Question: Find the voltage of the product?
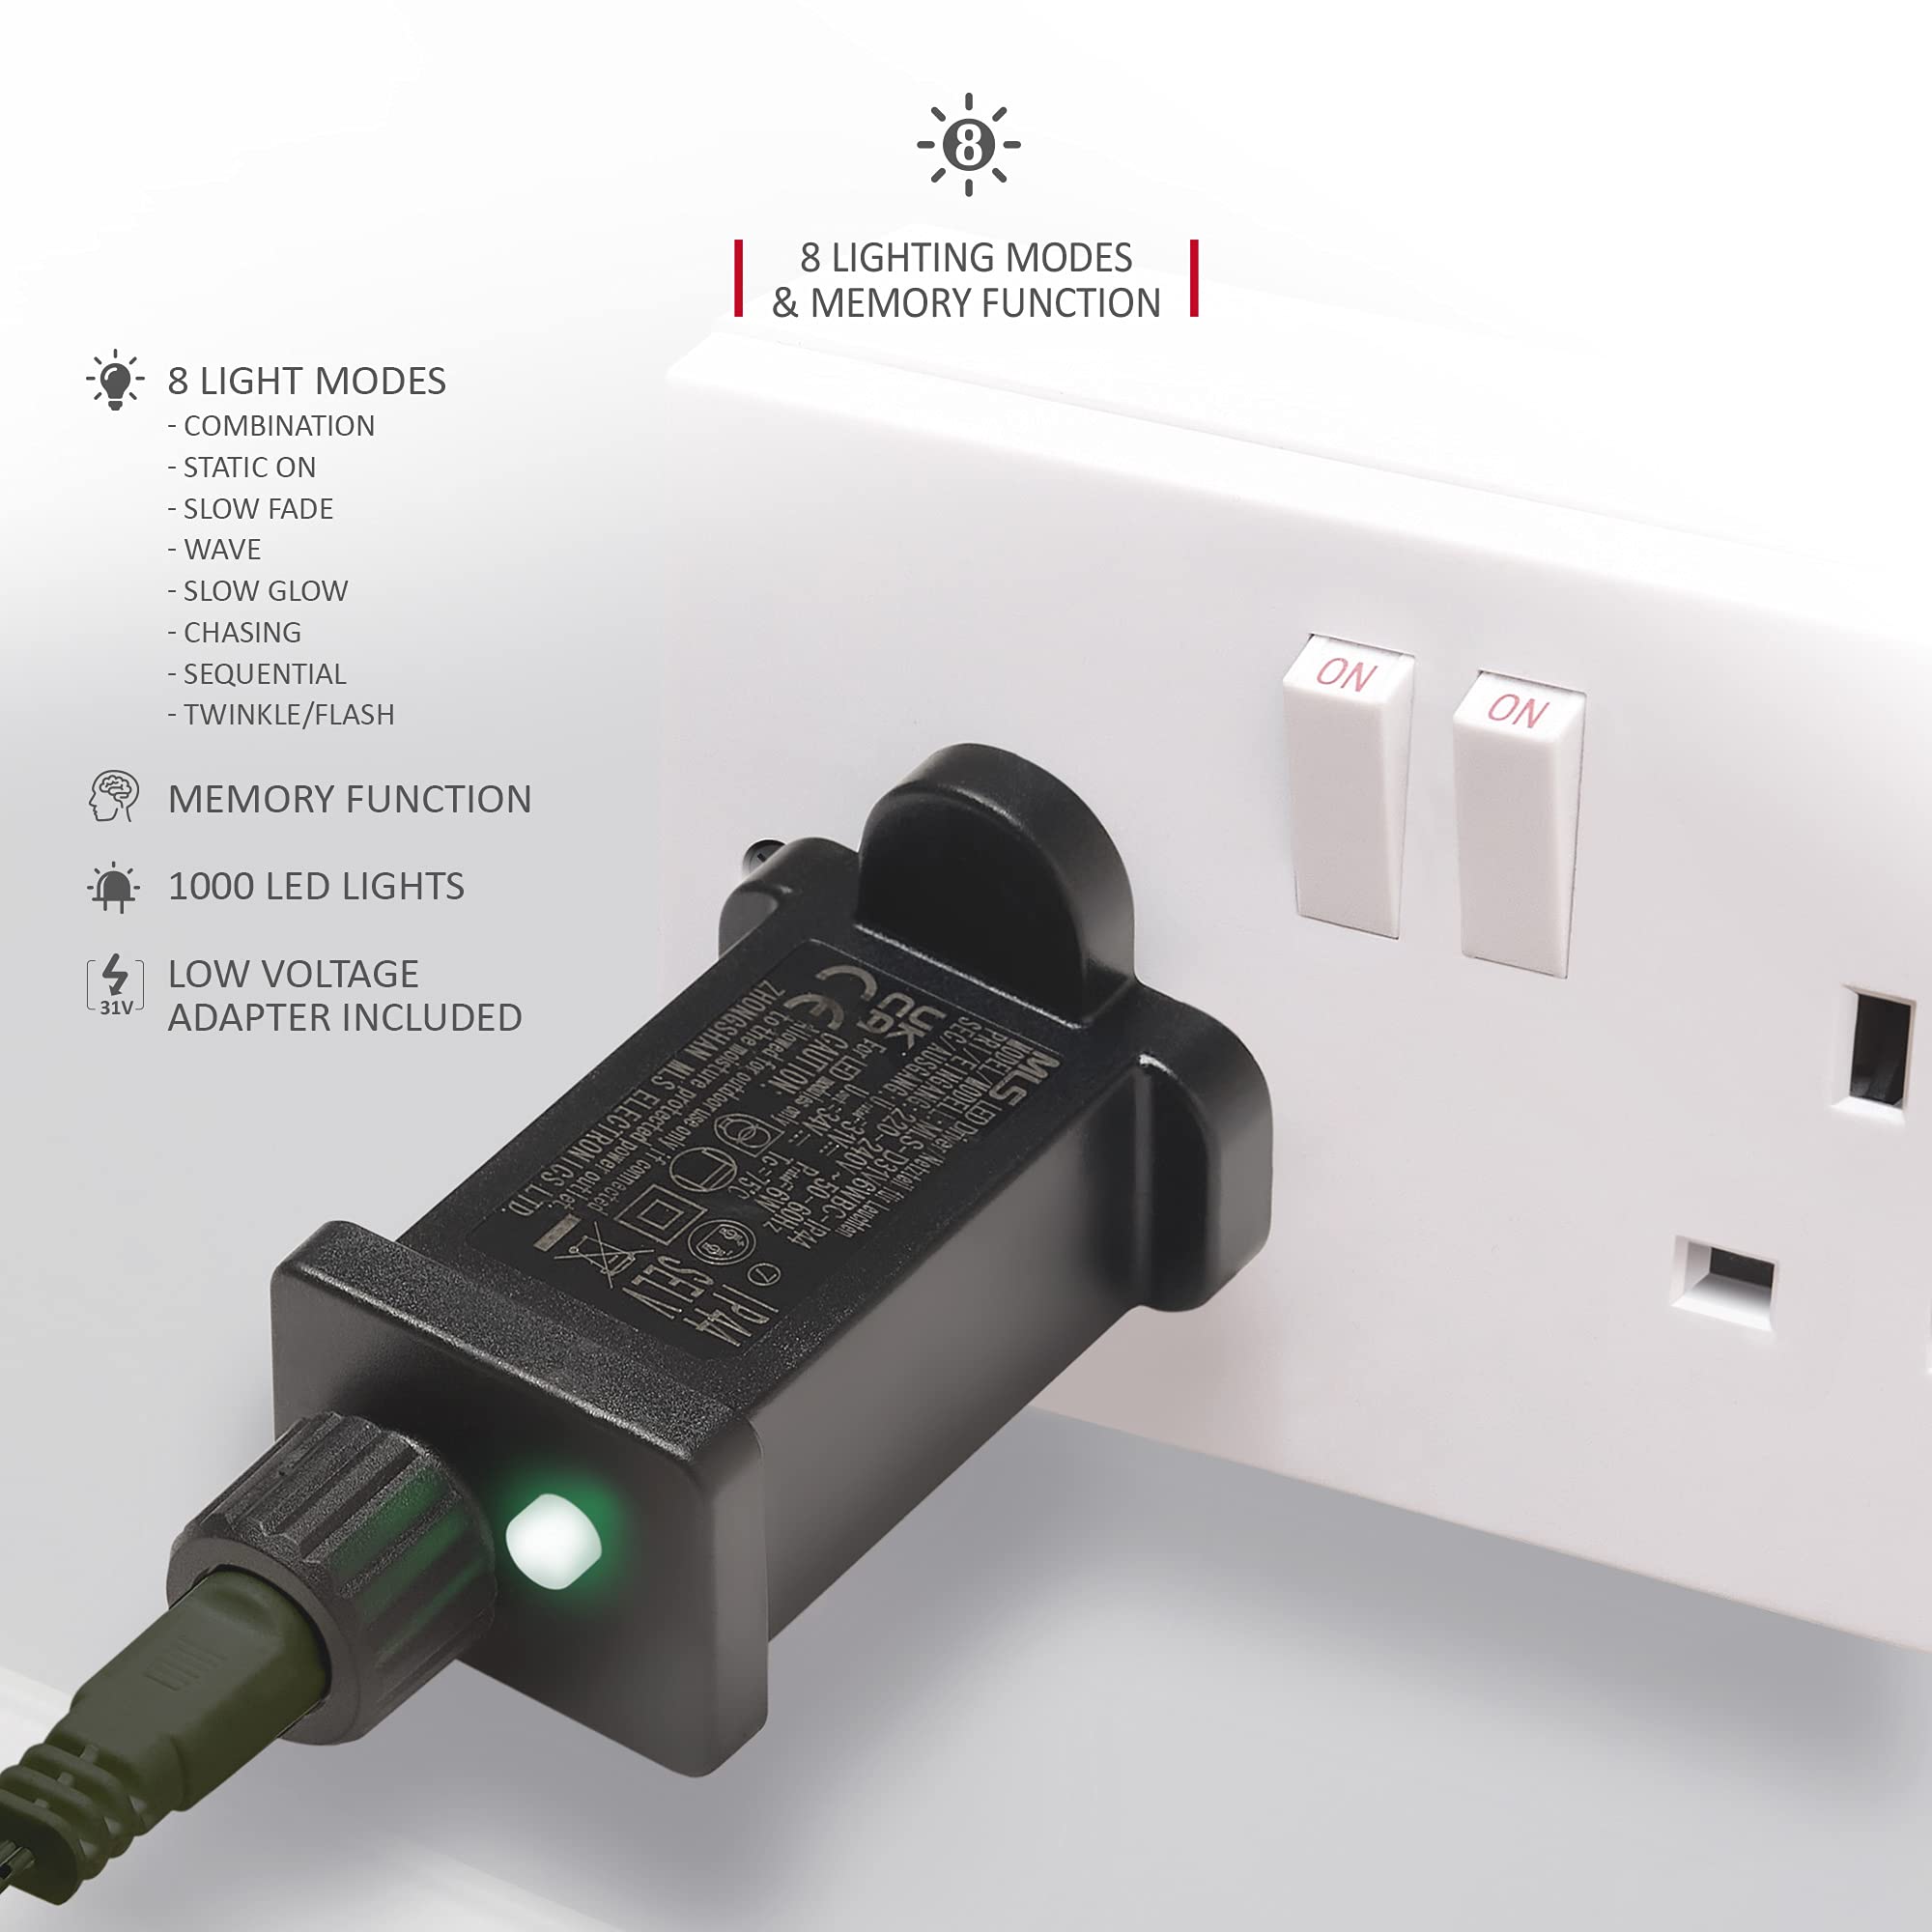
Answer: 31.0 volt